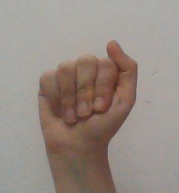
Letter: saad